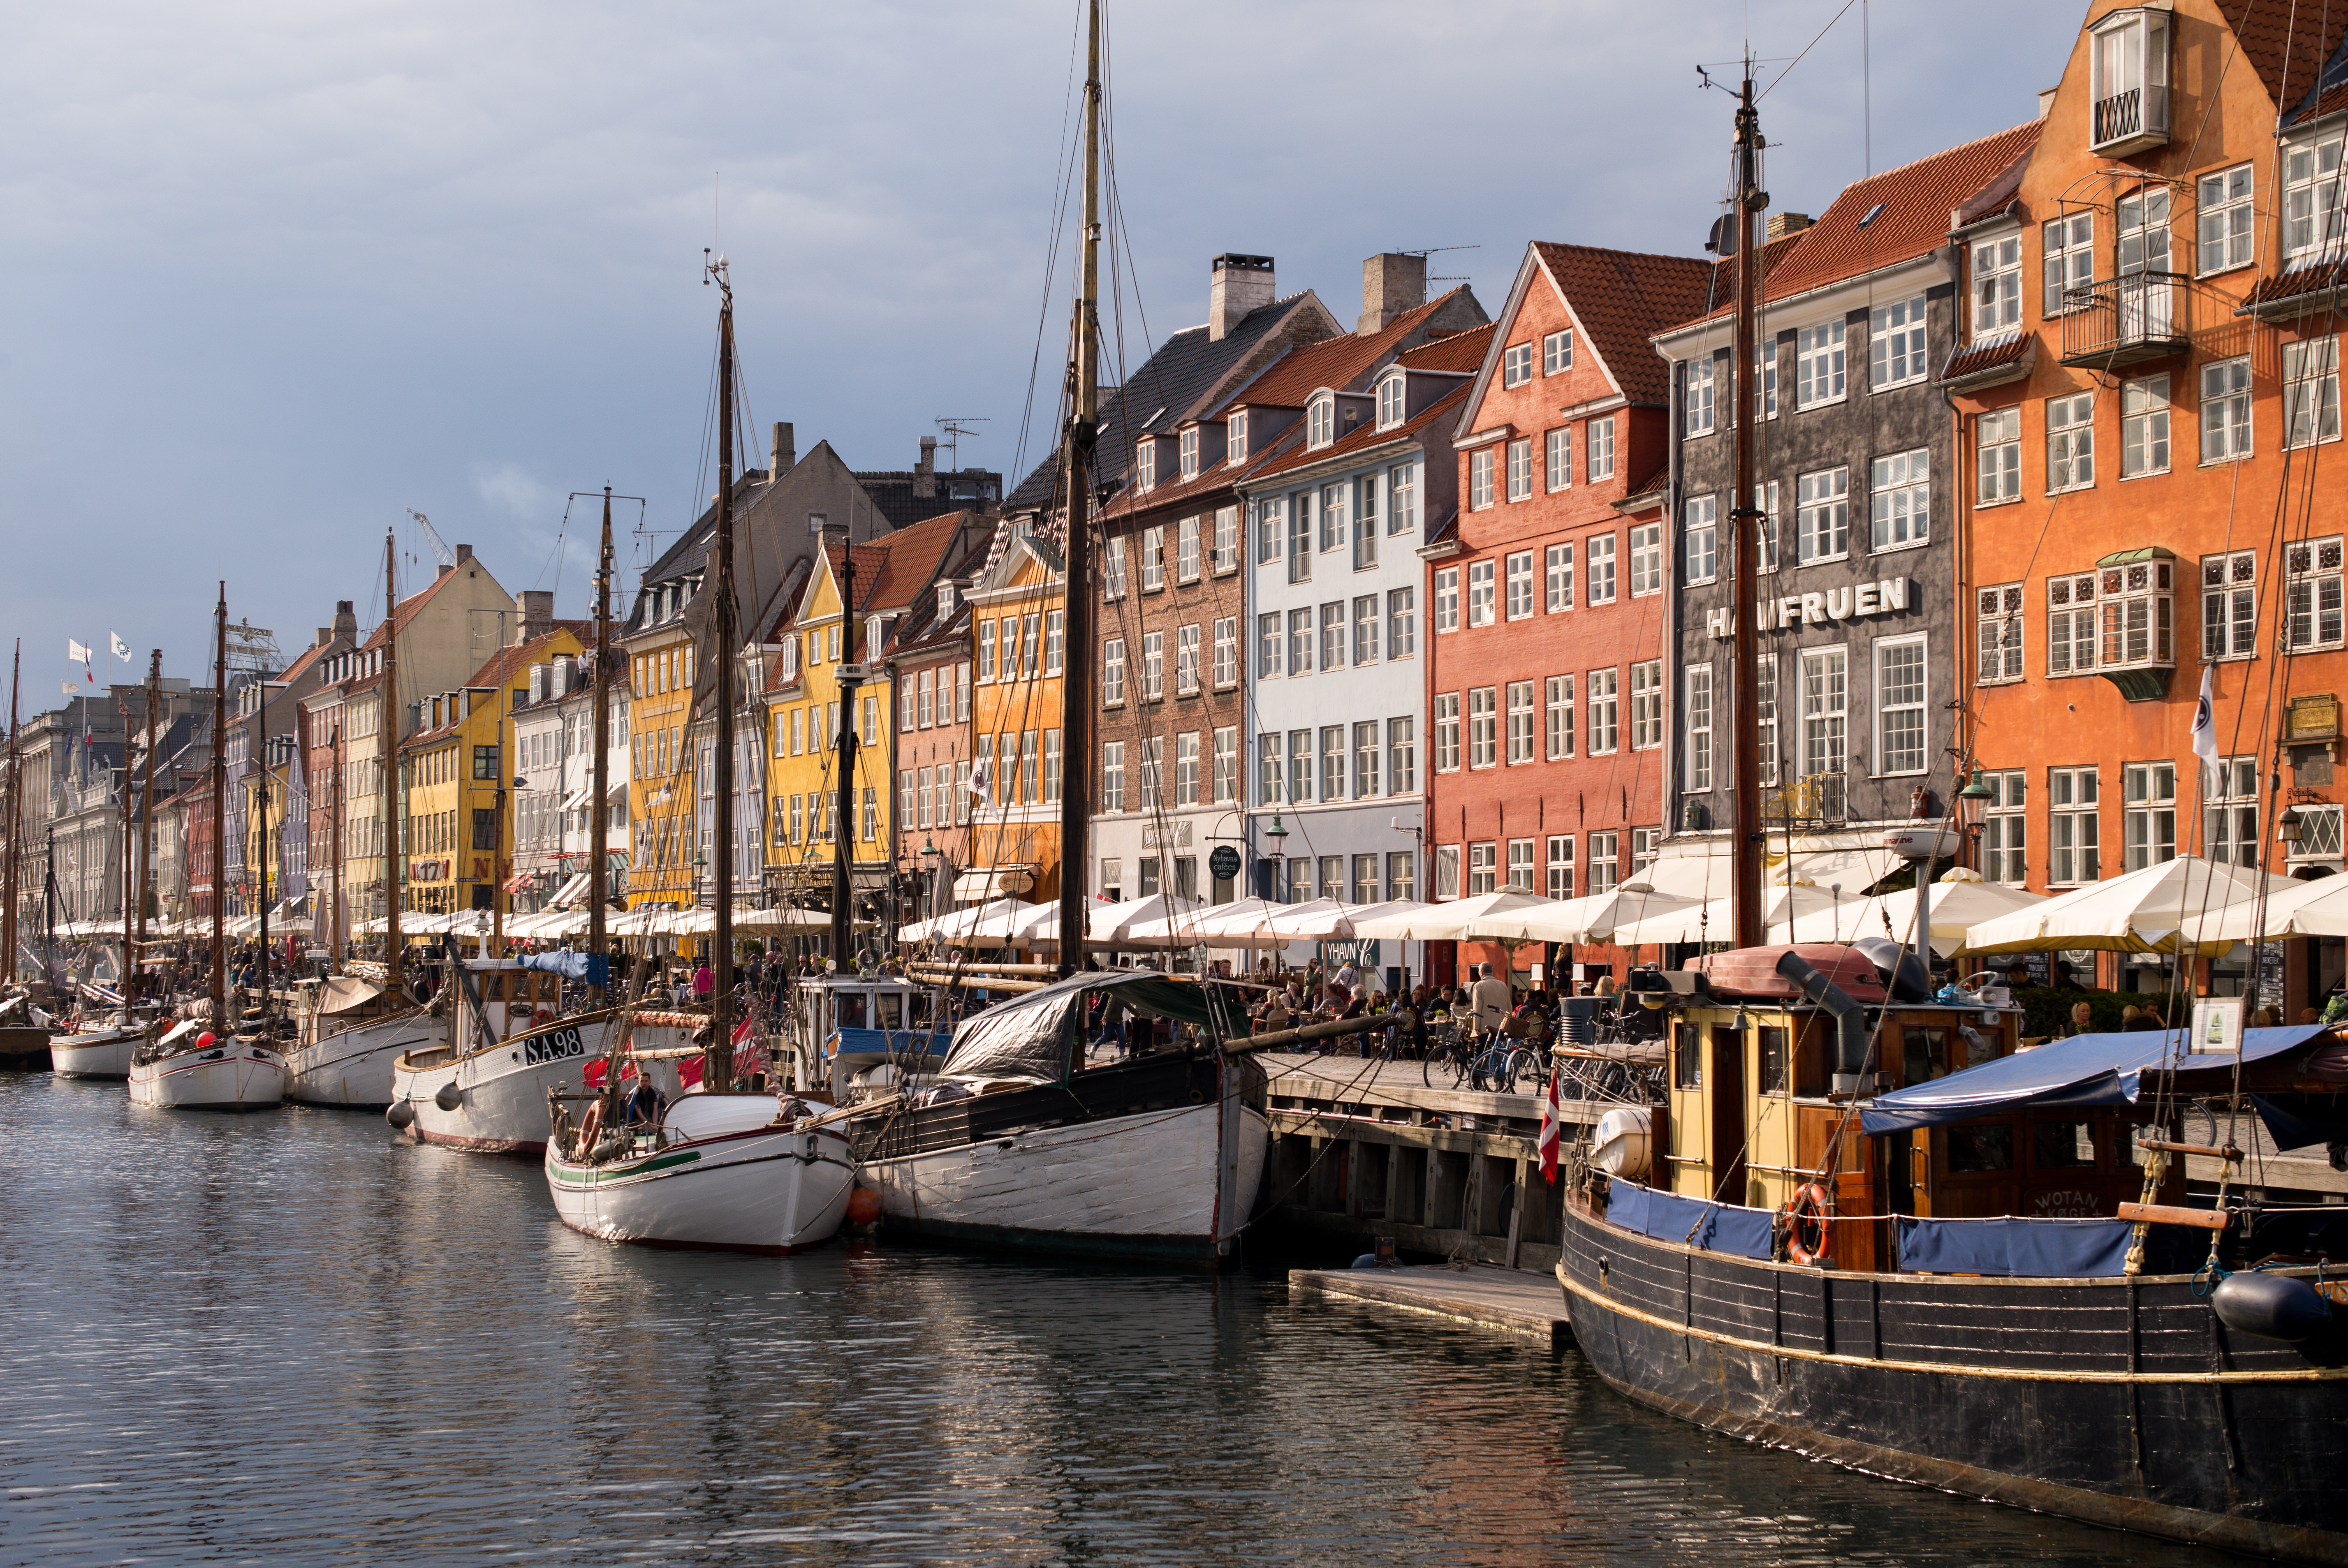
boat, cloudy, town, river, canal, cityscape, summer, europe, vehicle, harbor, harbour, waterway, body of water, sunny, m, houses, ships, denmark, copenhagen, 50, channel, nyhavn, vessels, masts, watercraft, leica, afternoon, 240, summilux, restaurants, yachts, landform, geographical feature